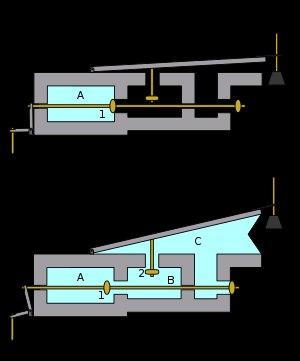
Le lexique de l'orgue présente les termes et expressions en usage dans le monde de l'orgue : éléments de l'instruments, termes techniques de la facture d'orgue, jeux les plus typiques.